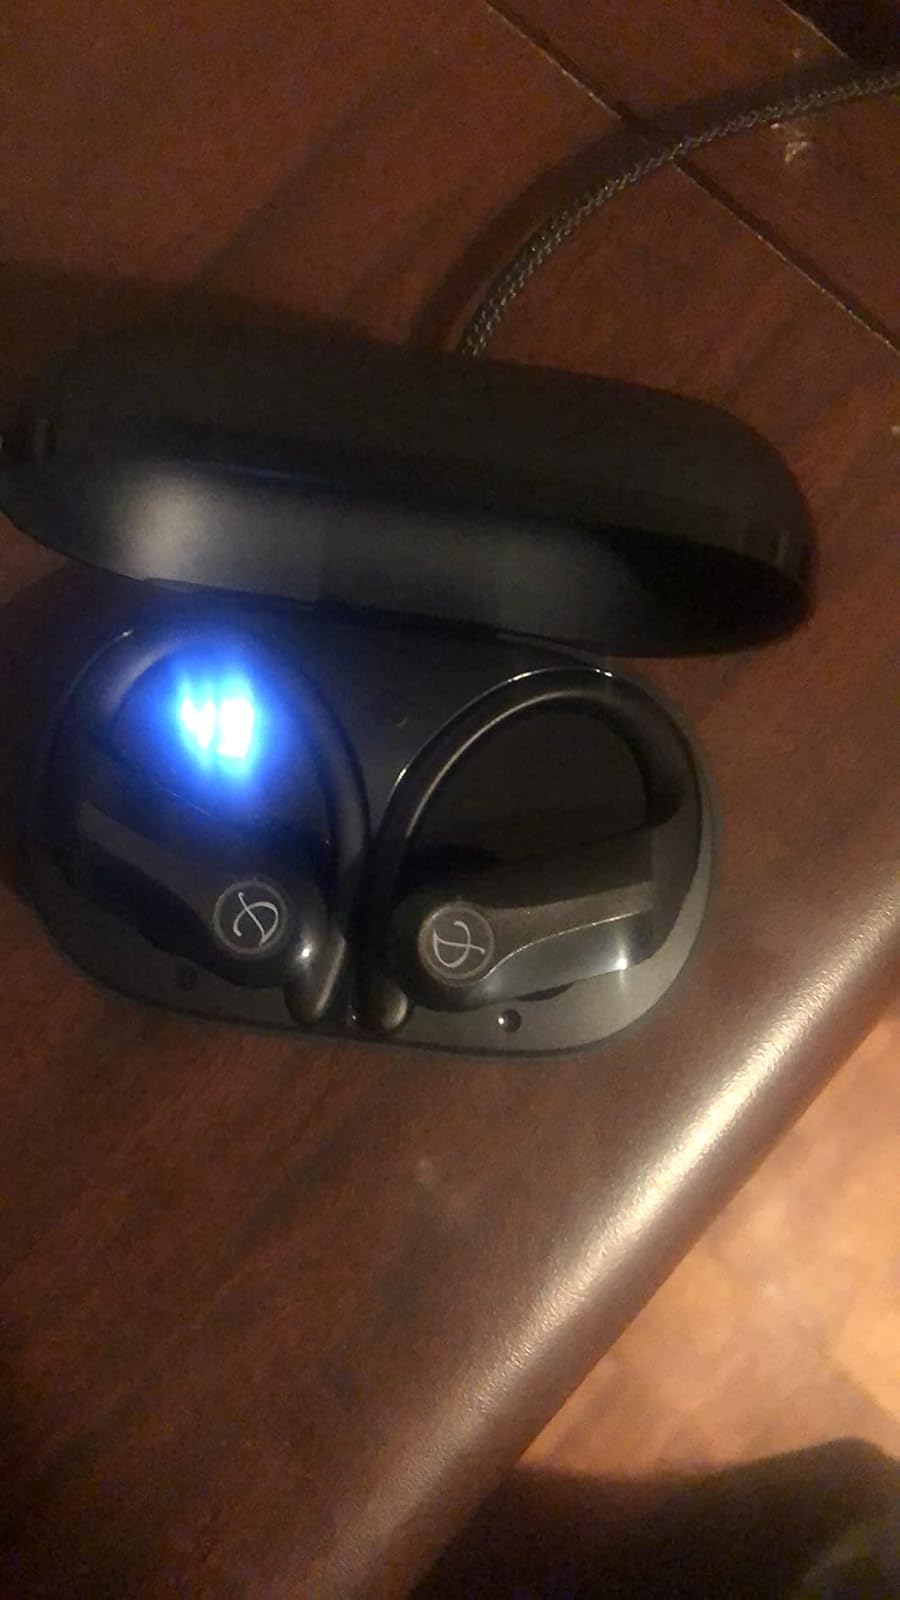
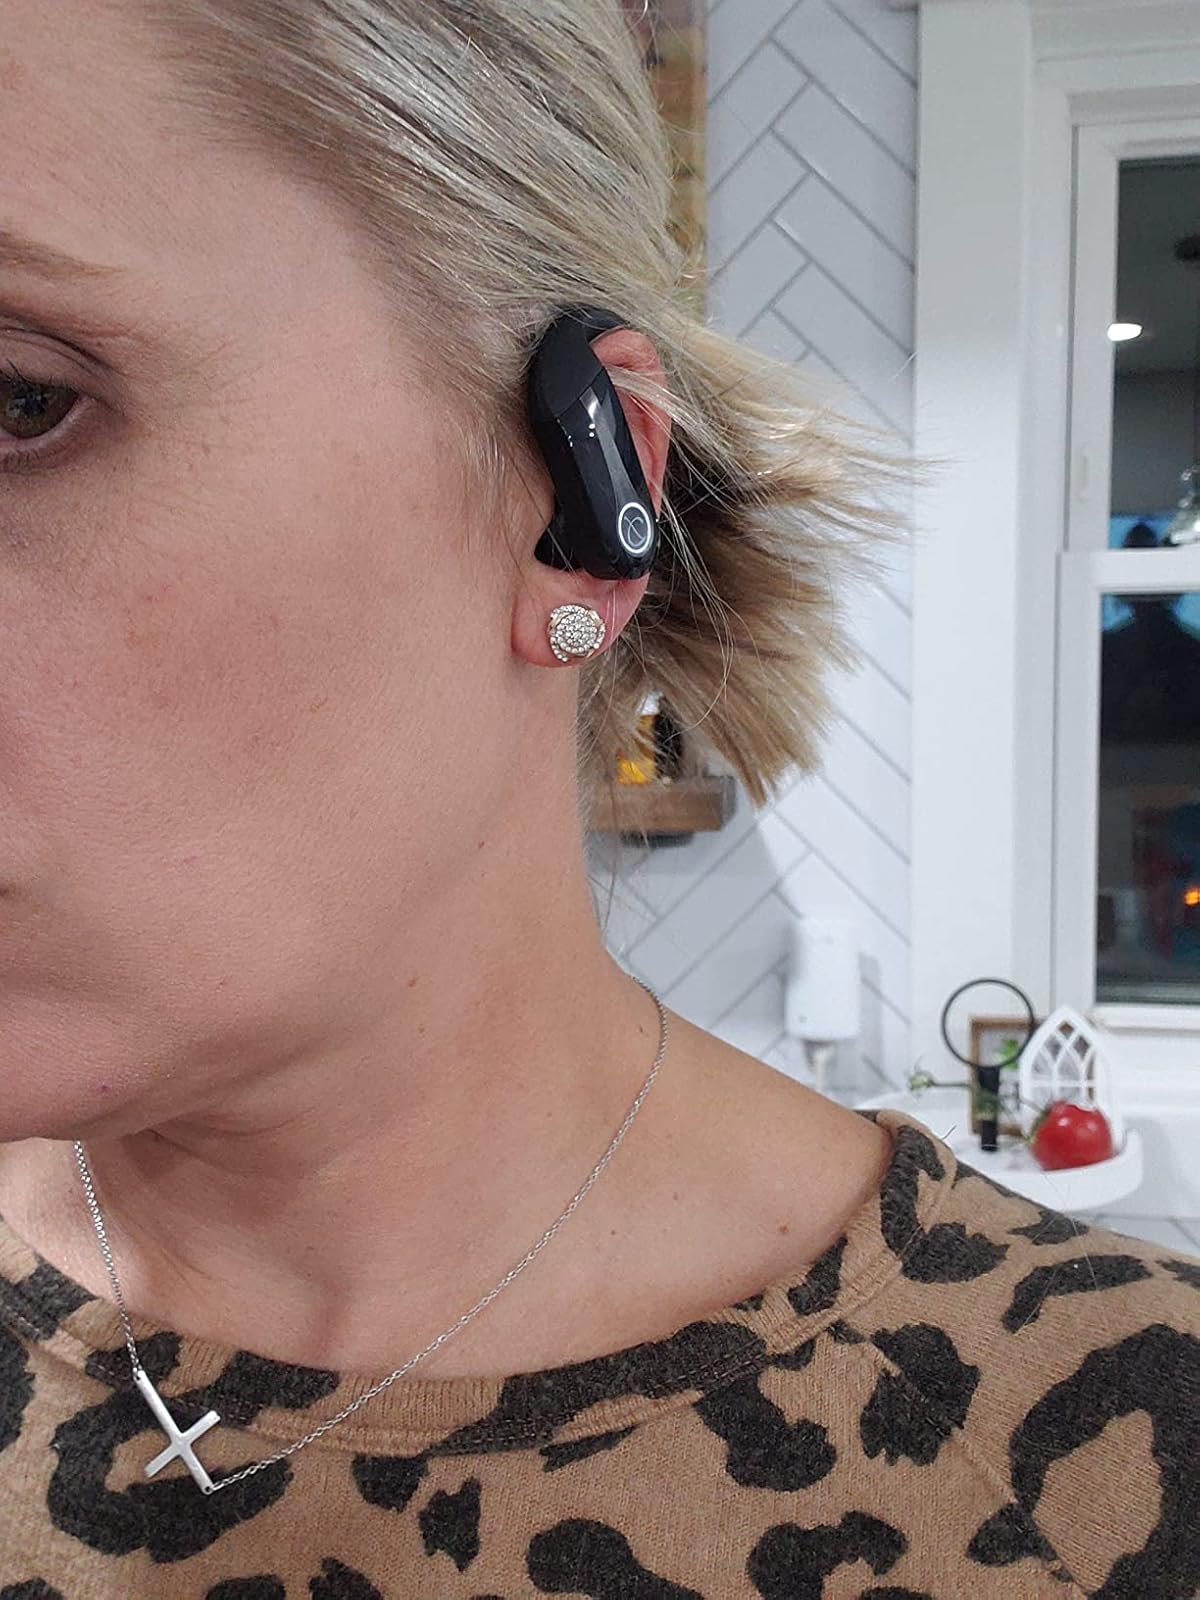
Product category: earbuds
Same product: yes